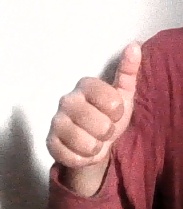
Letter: aleff